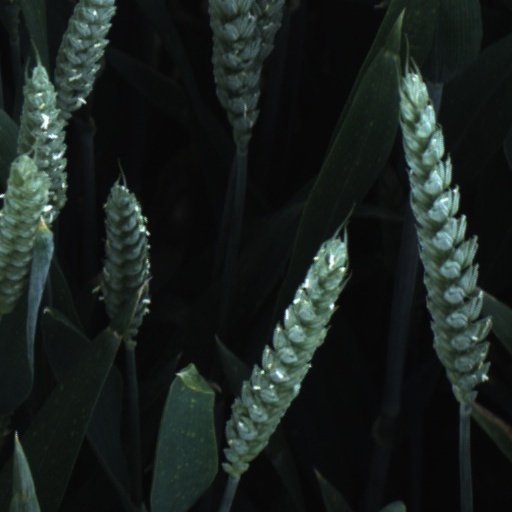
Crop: wheat